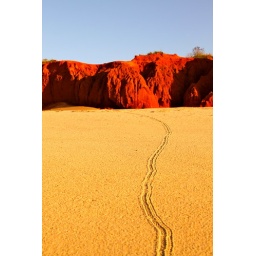
Hermit Crab trail in the beach sand